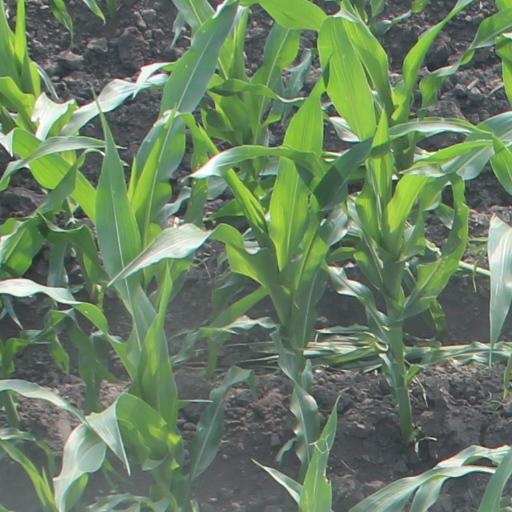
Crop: maize; corn